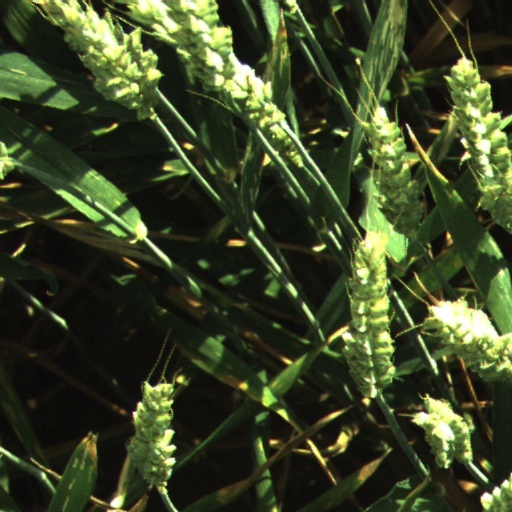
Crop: wheat